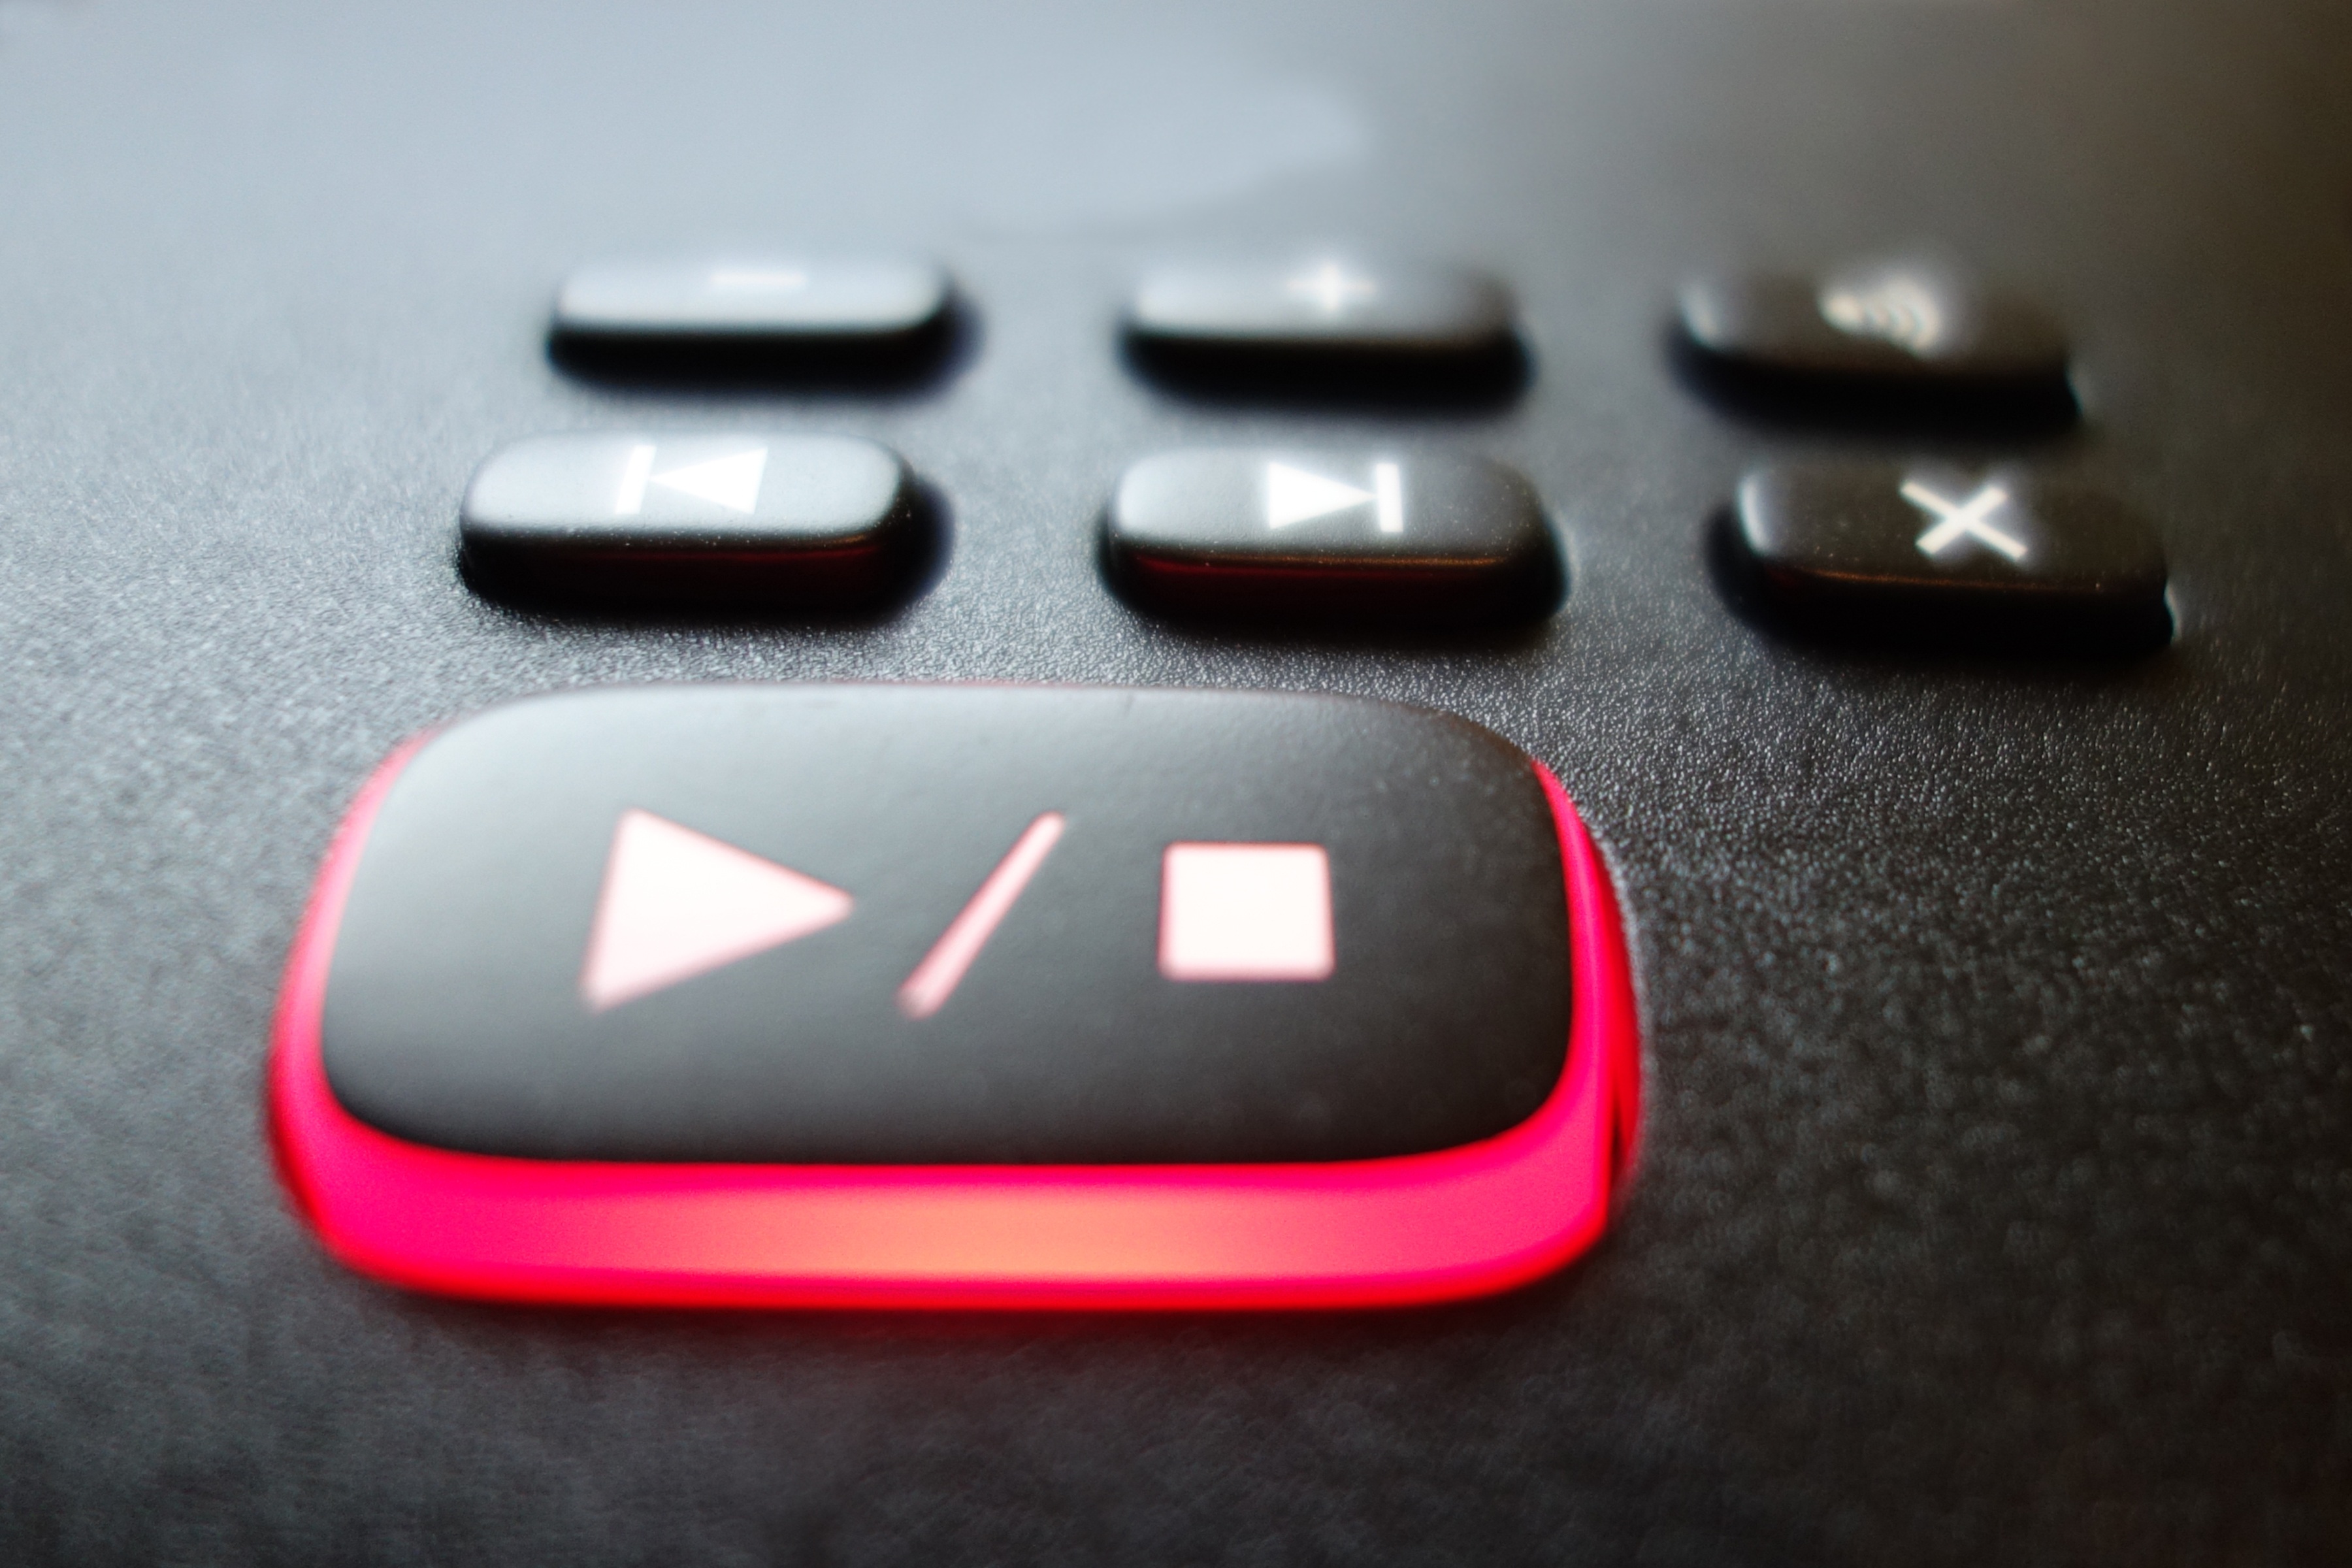
keyboard, play, number, symbol, phone, macro, gadget, black, brand, font, electronics, text, keys, hardware, stop, organ, input, from, computer keyboard, answering machine, automotive exterior